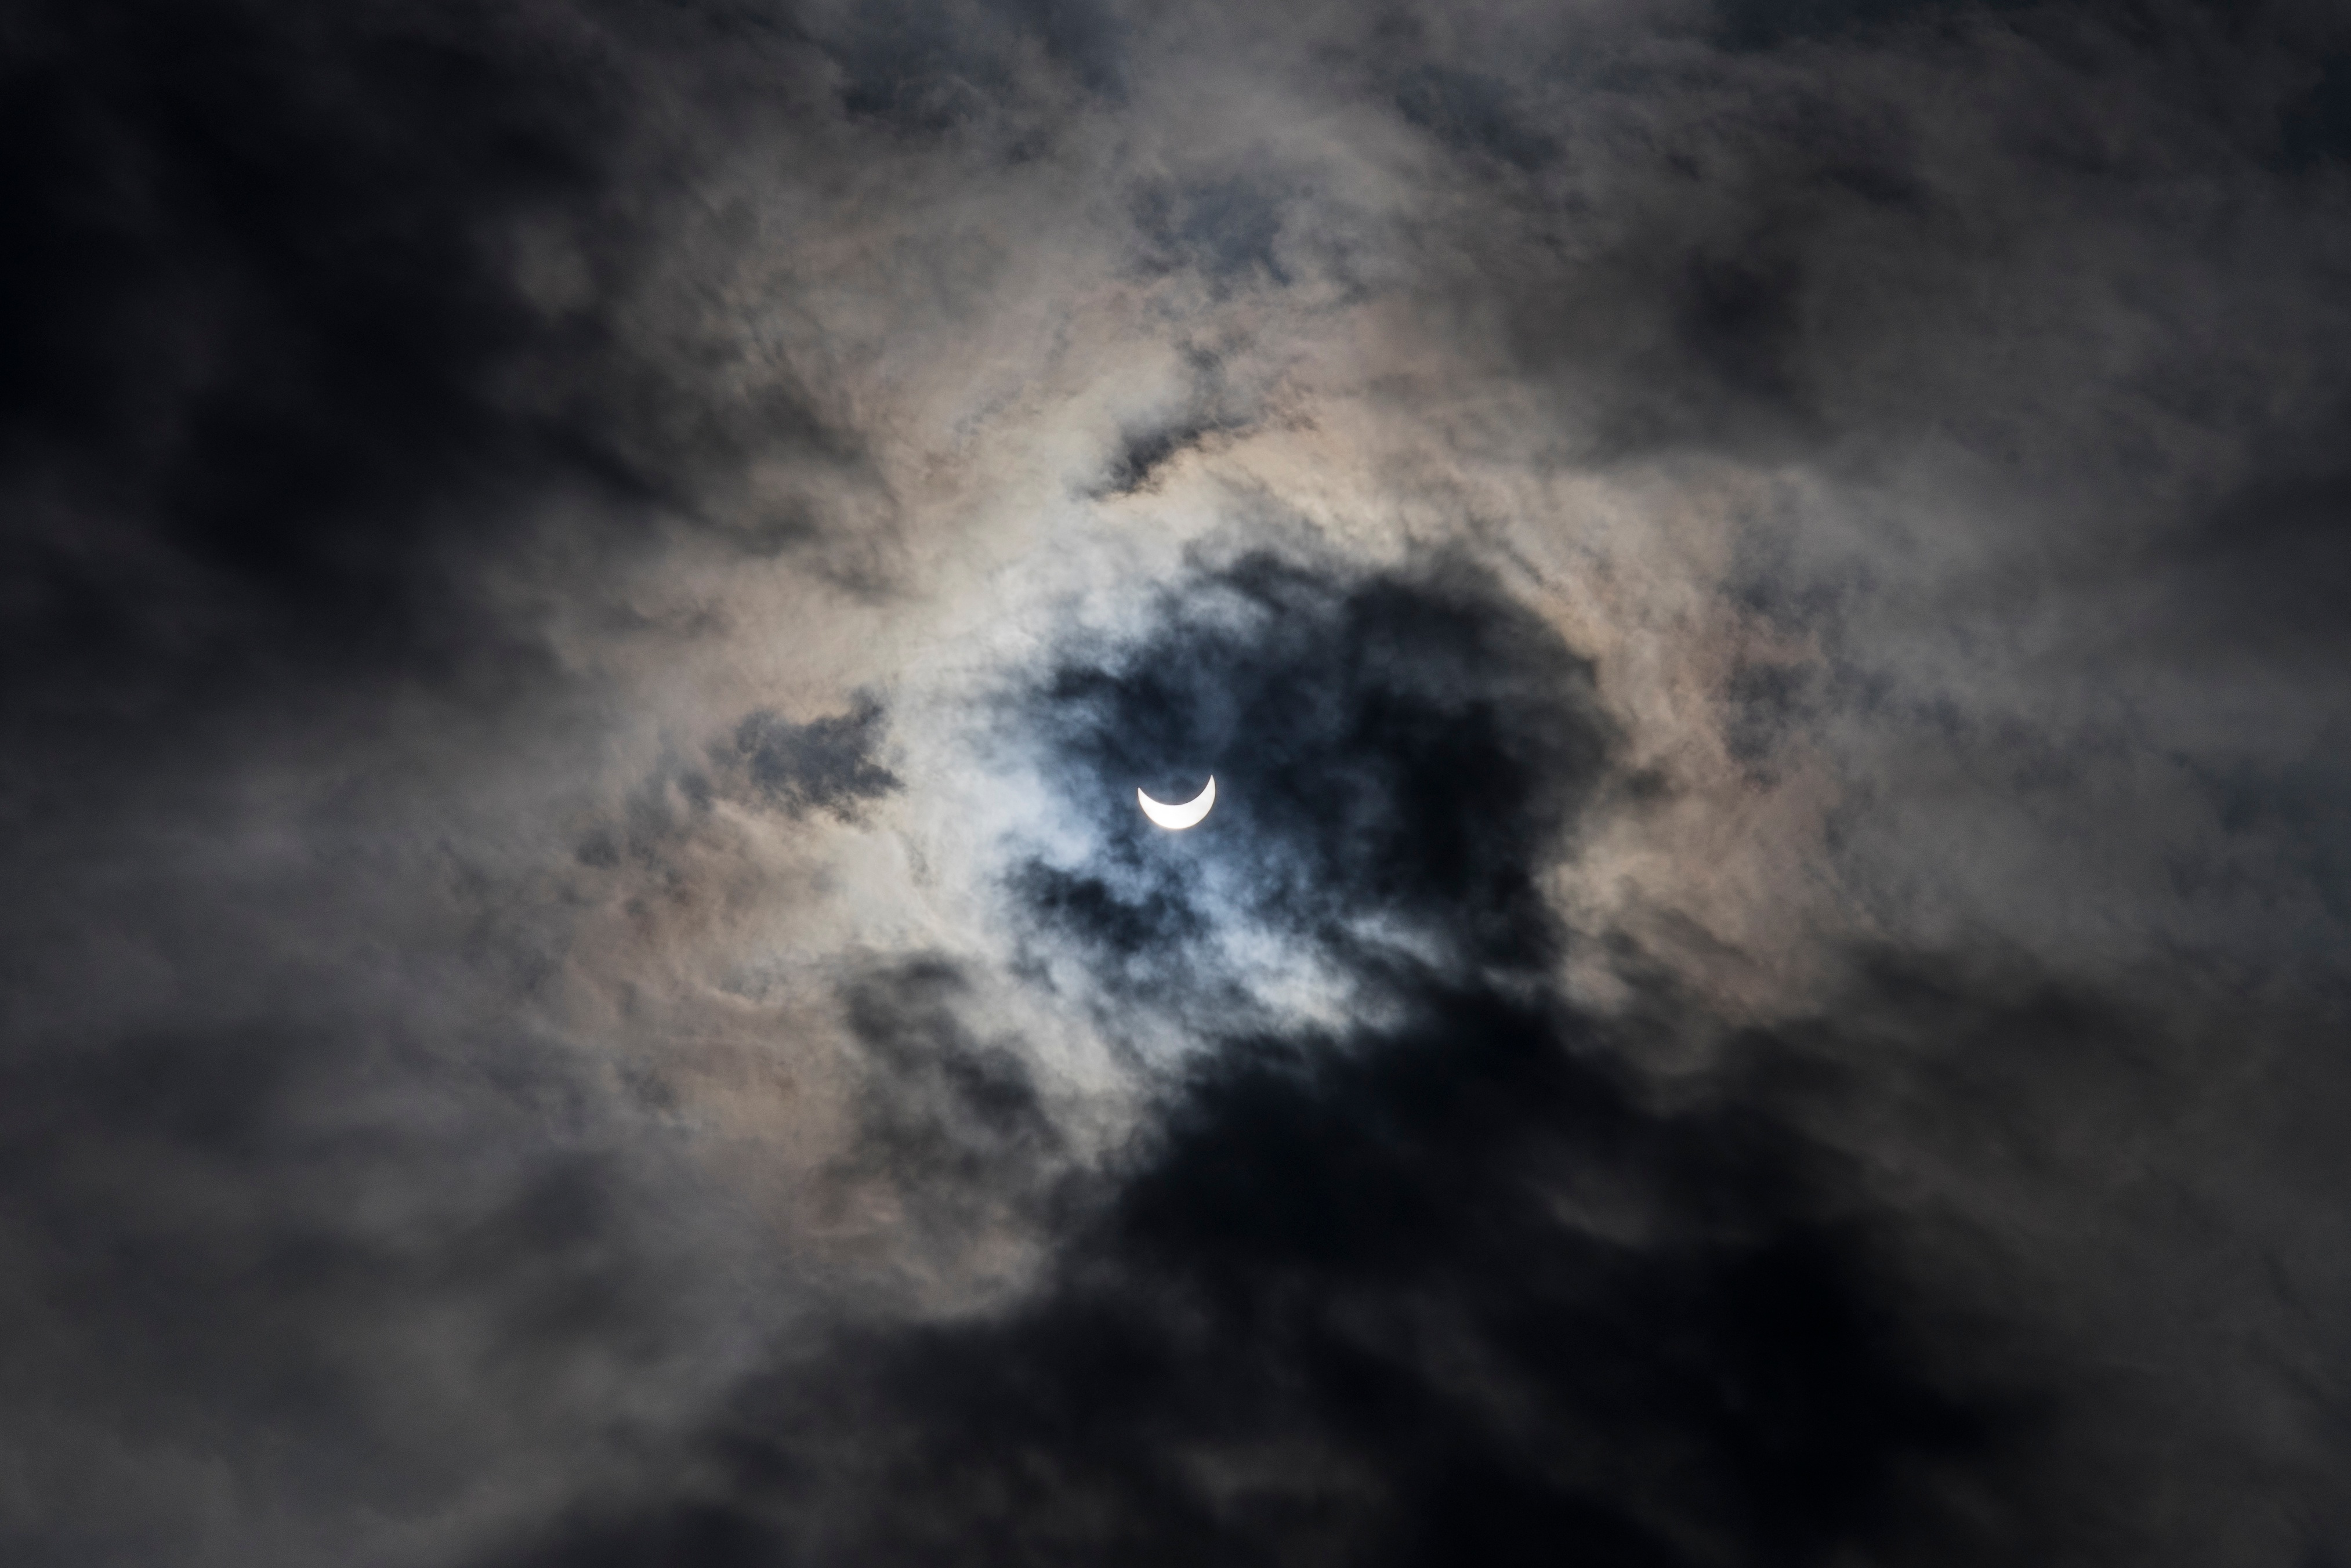
cloud, sky, atmosphere, darkness, moon, outer space, astronomical object, meteorological phenomenon, atmosphere of earth